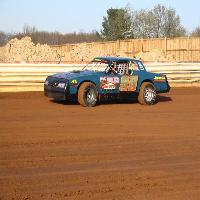
Weather: cloudy or overcast